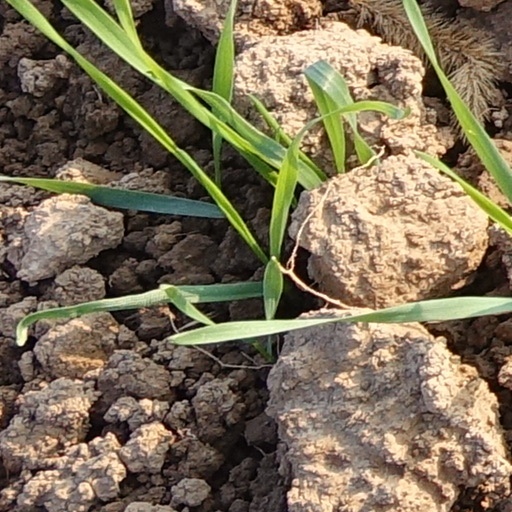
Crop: wheat